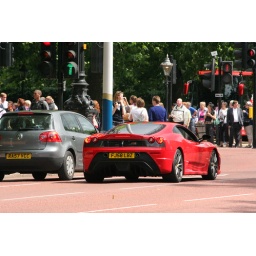
A new red Ferrari spotted in London.